Haggis (programming language)

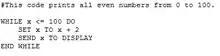
An example of the Haggis programming language which prints all even numbers between 0 and 100.

Syntax and structure in Haggis are very similar to other programming languages and can be easily learned.